Quest for Glory III: Wages of War

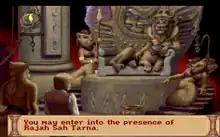
Typical gameplay for Quest for Glory III.

Just like the previous installments, this game offers three 'standard' character classes: Warrior, Magic User and Thief. However, a 'hidden' class can be opened: a Paladin. In the finale of the previous game a character who has proved honorable enough is named 'Paladin' by Rakeesh, and can be imported to Quest for Glory III as such. However, any saved character of any other class can be imported as a Paladin as well, preserving all of his skills acquired in the previous games. Such system allows to create a cross-class characters, so that Paladin for instance can use his own specific abilities along with the spells intended for Magic User without any penalties.